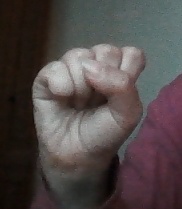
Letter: saad